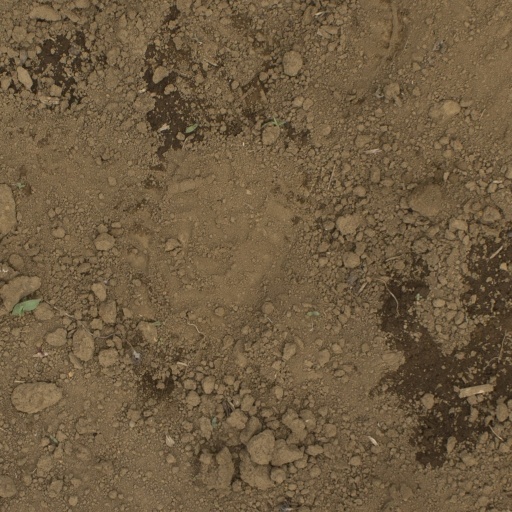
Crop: Jerusalem artichoke